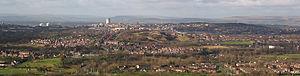
Oldham est une grande ville du comté du Grand Manchester, en Angleterre. Elle se trouve dans les Pennines, sur un terrain surélevé qu'entourent les rivières d'Irk et de Medlock, 8,5 km au sud-sud-est de Rochdale, et 11,1 km au nord-est de Manchester. Oldham est entourée de plusieurs petites agglomérations, formant ensemble le district métropolitain d'Oldham, dont Oldham est le centre administratif.